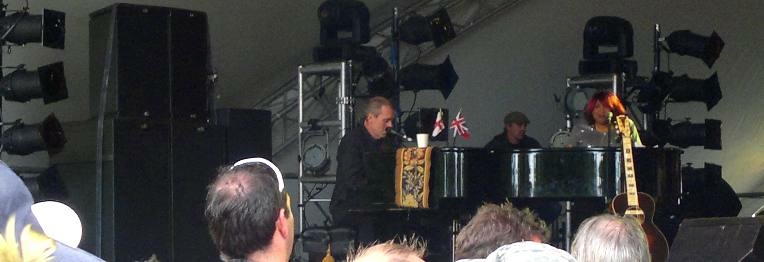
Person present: Yes